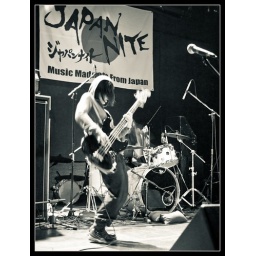
JinnyOops! is an all girl indie punk rock band from Sakai city in Osaka.